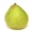
Label: pear